Micklefield railway station

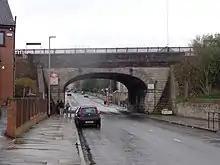
The entrance to the station from Great North Road

The station is unstaffed but now has a pair of ticket vending machines available to allow passengers to buy tickets prior to travel or collect advance purchase ones. Train running information is provided via customer information screens, automated announcements and timetable poster boards. Step-free access is available to both platforms.